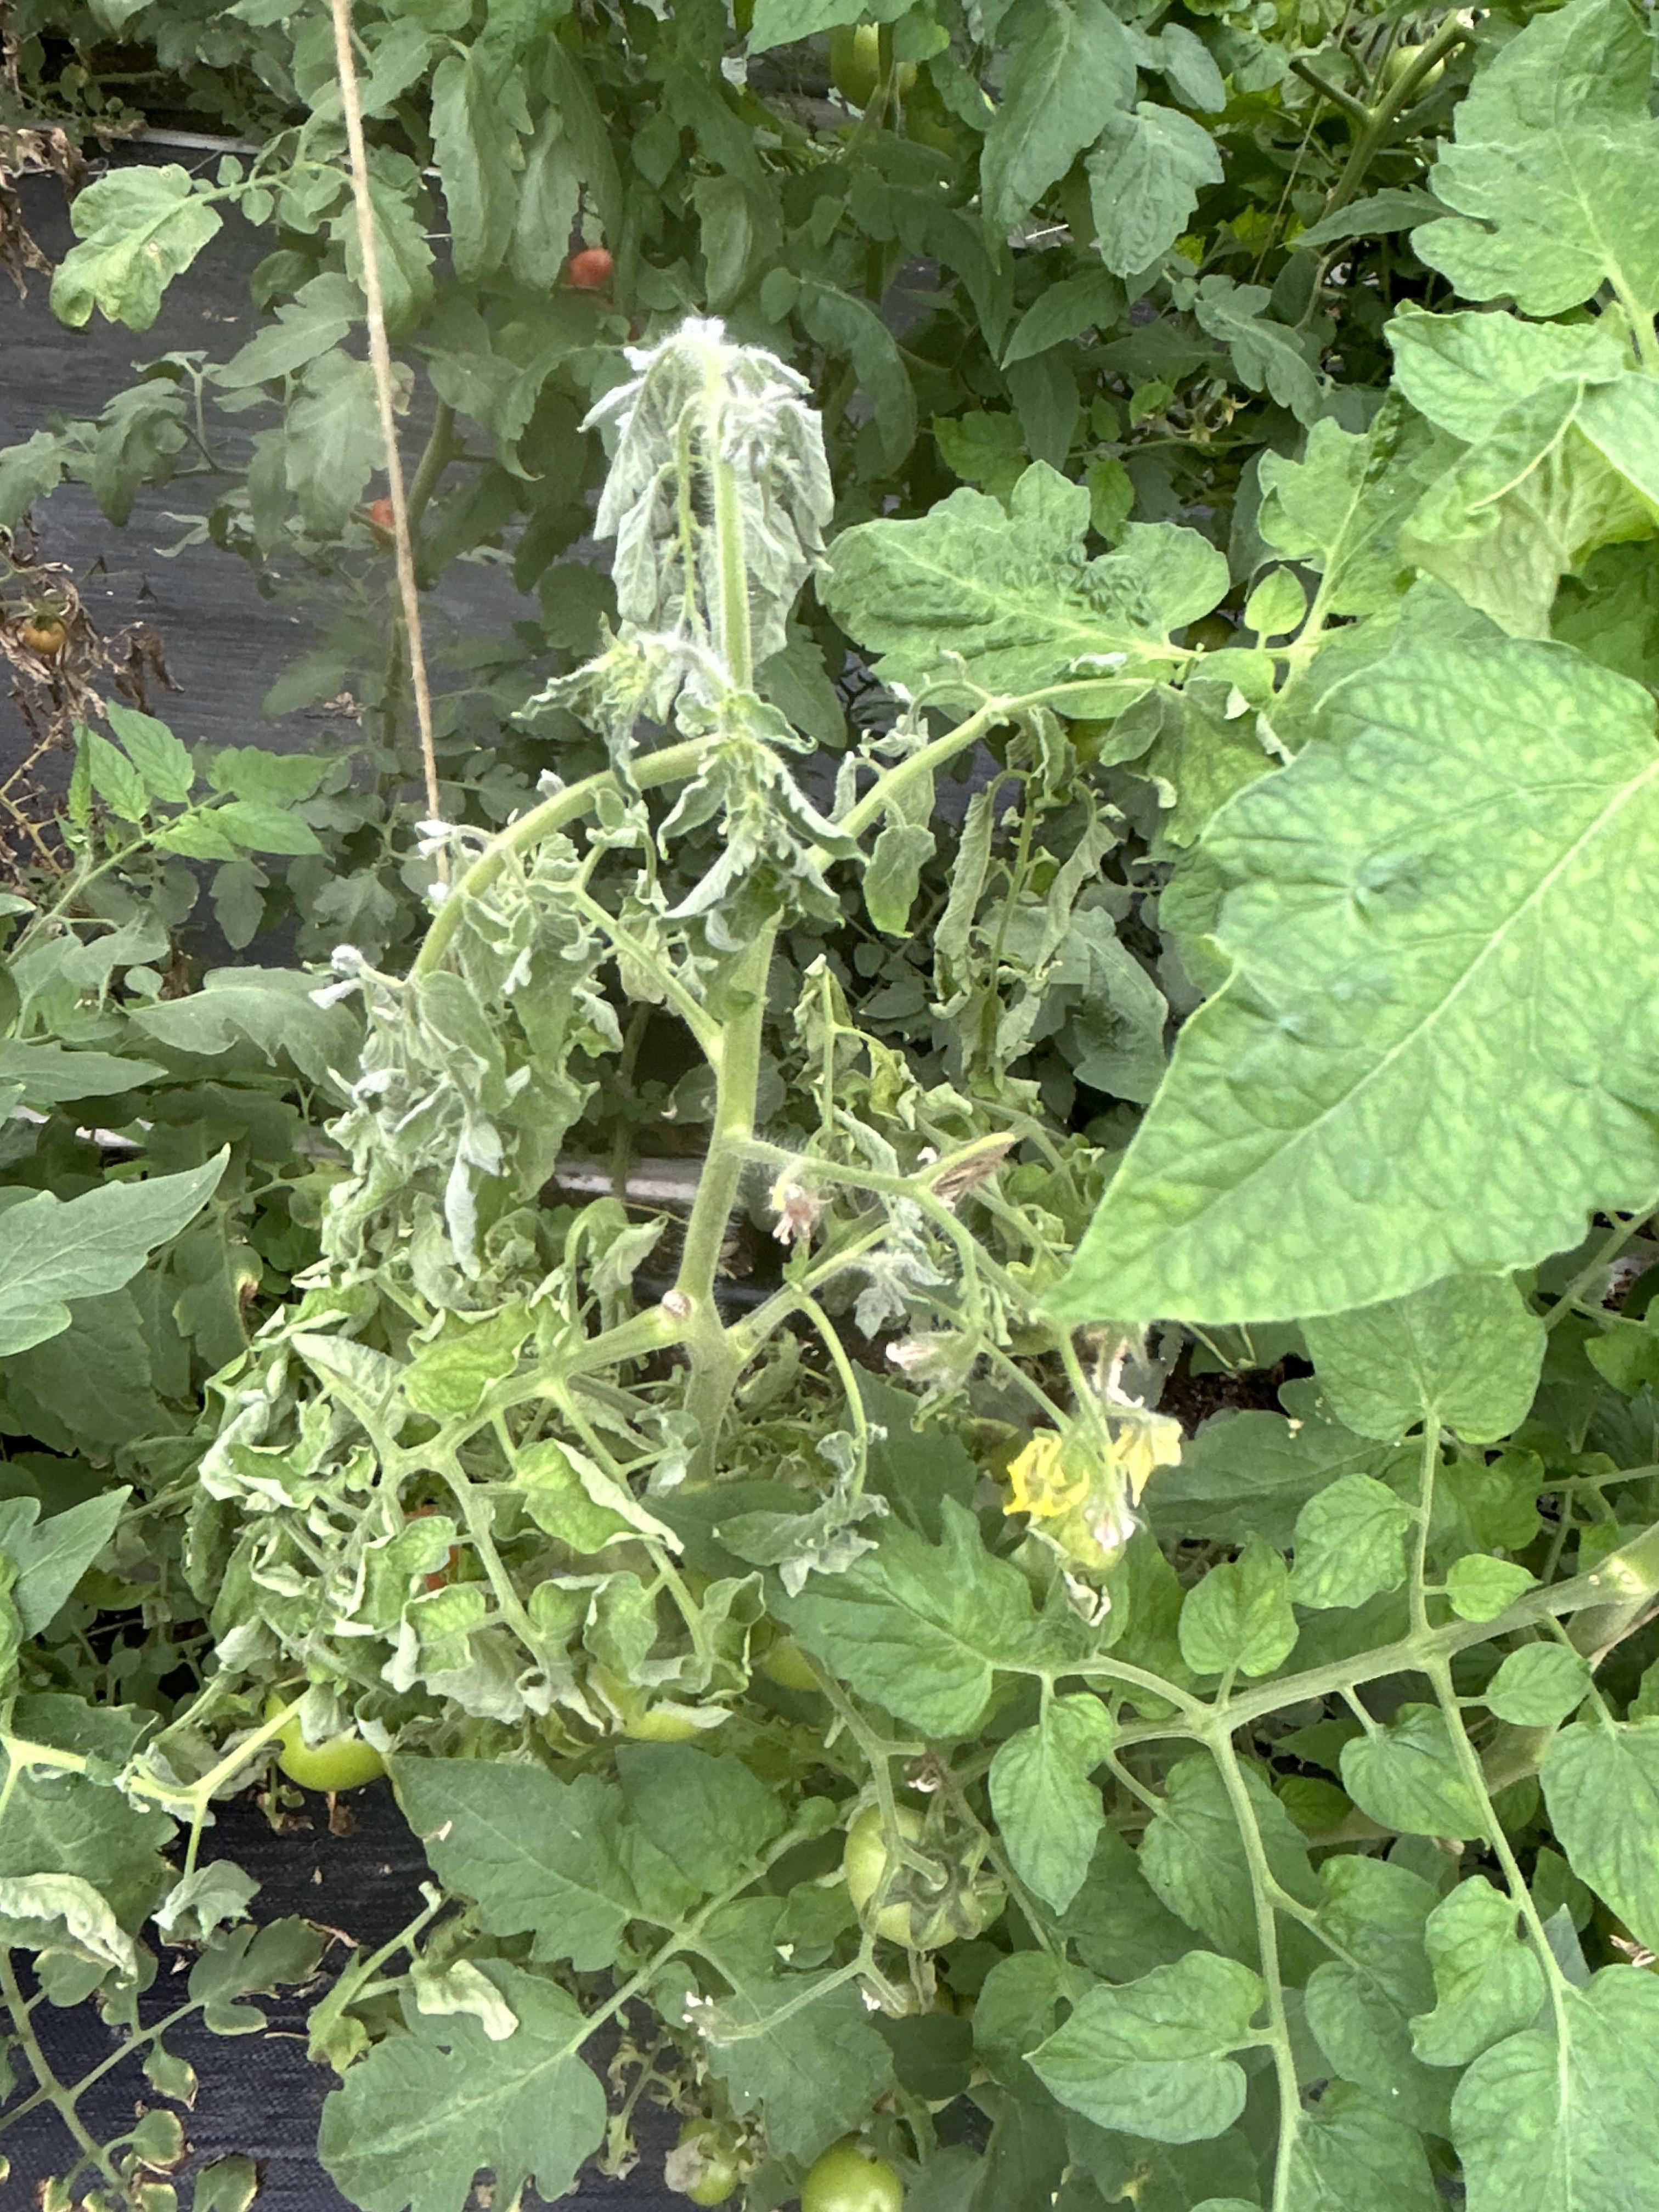
Disease: Wilt